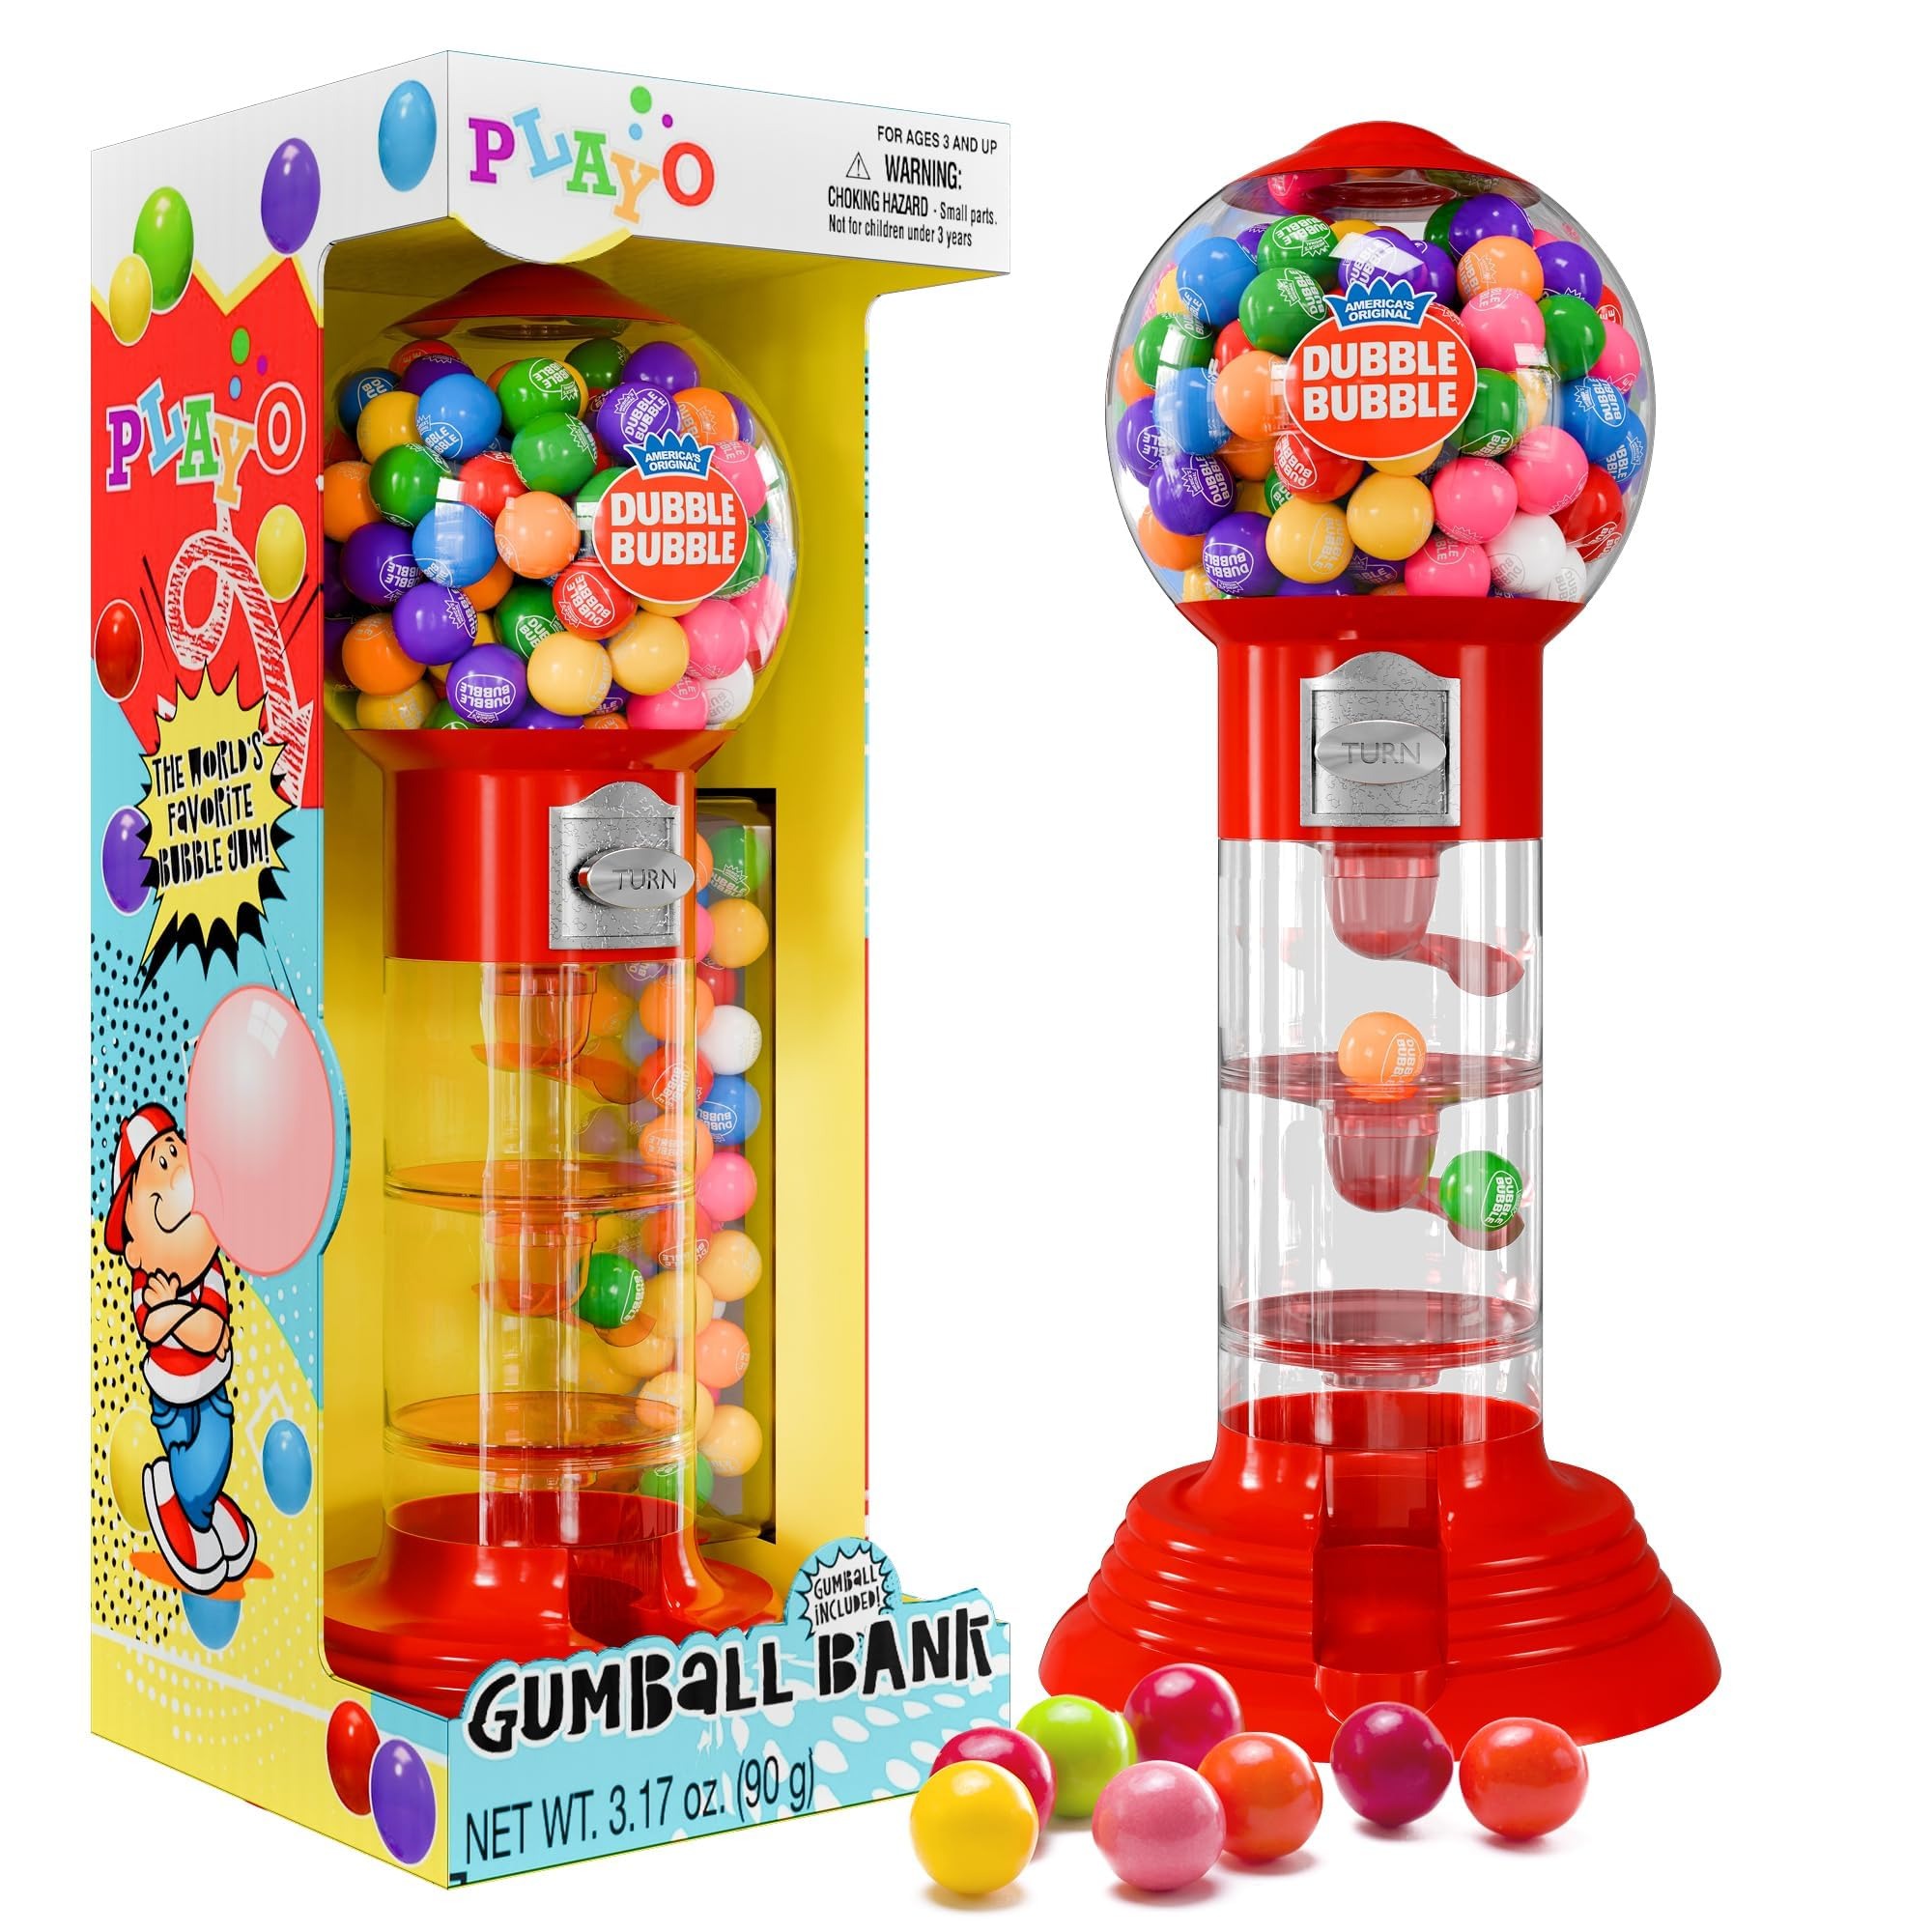
Item Name: Playo 10.5" Gumball Machine for Kids, Spiral Style Candy Dispenser for Gifts, Parties or Events - Bubblegum Machine w/Gumb Balls Included (Red)
Bullet Point 1: SPIRAL GUMBALL MACHINE: Delight in watching gumballs twirl their way down to the bottom. What’s cooler than owning your own gumball machine? Set it up in the kitchen, a child’s room, or wherever for a fun way to grab a juicy, fruity treat! Plus, it duals as a toy bank so that your kid can save their allowance while getting rewarded with some bubble gum!
Bullet Point 2: GUMBALLS INCLUDED: We include 40 gumballs so that it arrives ready to go! Our classic fruit bubble balls soften with every chew with no loss of taste and flavor. They’re deliciously juicy with assorted fruity flavors, all colored in a wide variety of colors for extra fun!
Bullet Point 3: AN IDEAL GIFT: Perfect for any birthday party, our bubble gum machine for kids is sure to be the star of the show! Watch children’s faces light up with smiles as they take turns putting in coins, finding out what color gumball they get, and seeing who can blow the biggest bubbles!
Bullet Point 4: GREAT FOR ANY OCCASION: Whether it’s for Christmas, Easter, a birthday party, or just because, our gumball dispenser toys makes a fantastic addition to any household. You’ll love the colors, as well as the delicious gumballs that stay flavorful chew after chew. It’s cute fun for adults and children alike.
Bullet Point 5: THE PERFECT SIZE: Our 10.5" Spiral colorful gumball machines are the ideal size for any child's room. Also, they're available in different colors so that you have the option of choosing the one that's right for you. Accepts gumballs sized between 0.50 inch and 0.62 inch, hard candies, jelly beans, or mixed nuts, catering to all your snacking preferences
Value: 1.0
Unit: Count

Price: 24.88